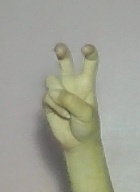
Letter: toot